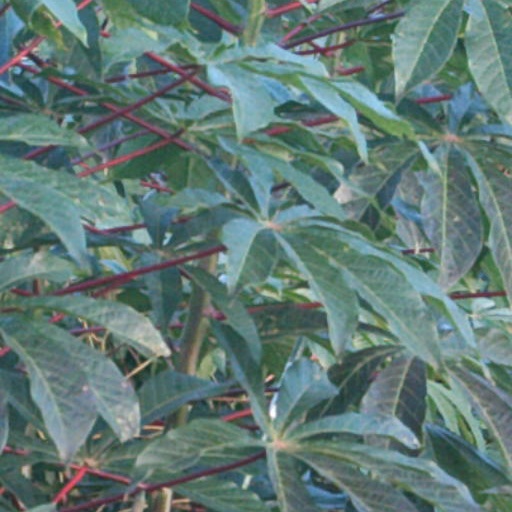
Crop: cassava